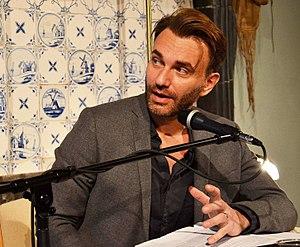
Jean-Marc Birkholz est un acteur allemand né le 7 janvier 1974 à Berlin et ayant été remarqué en France dans la série Le Destin de Lisa.